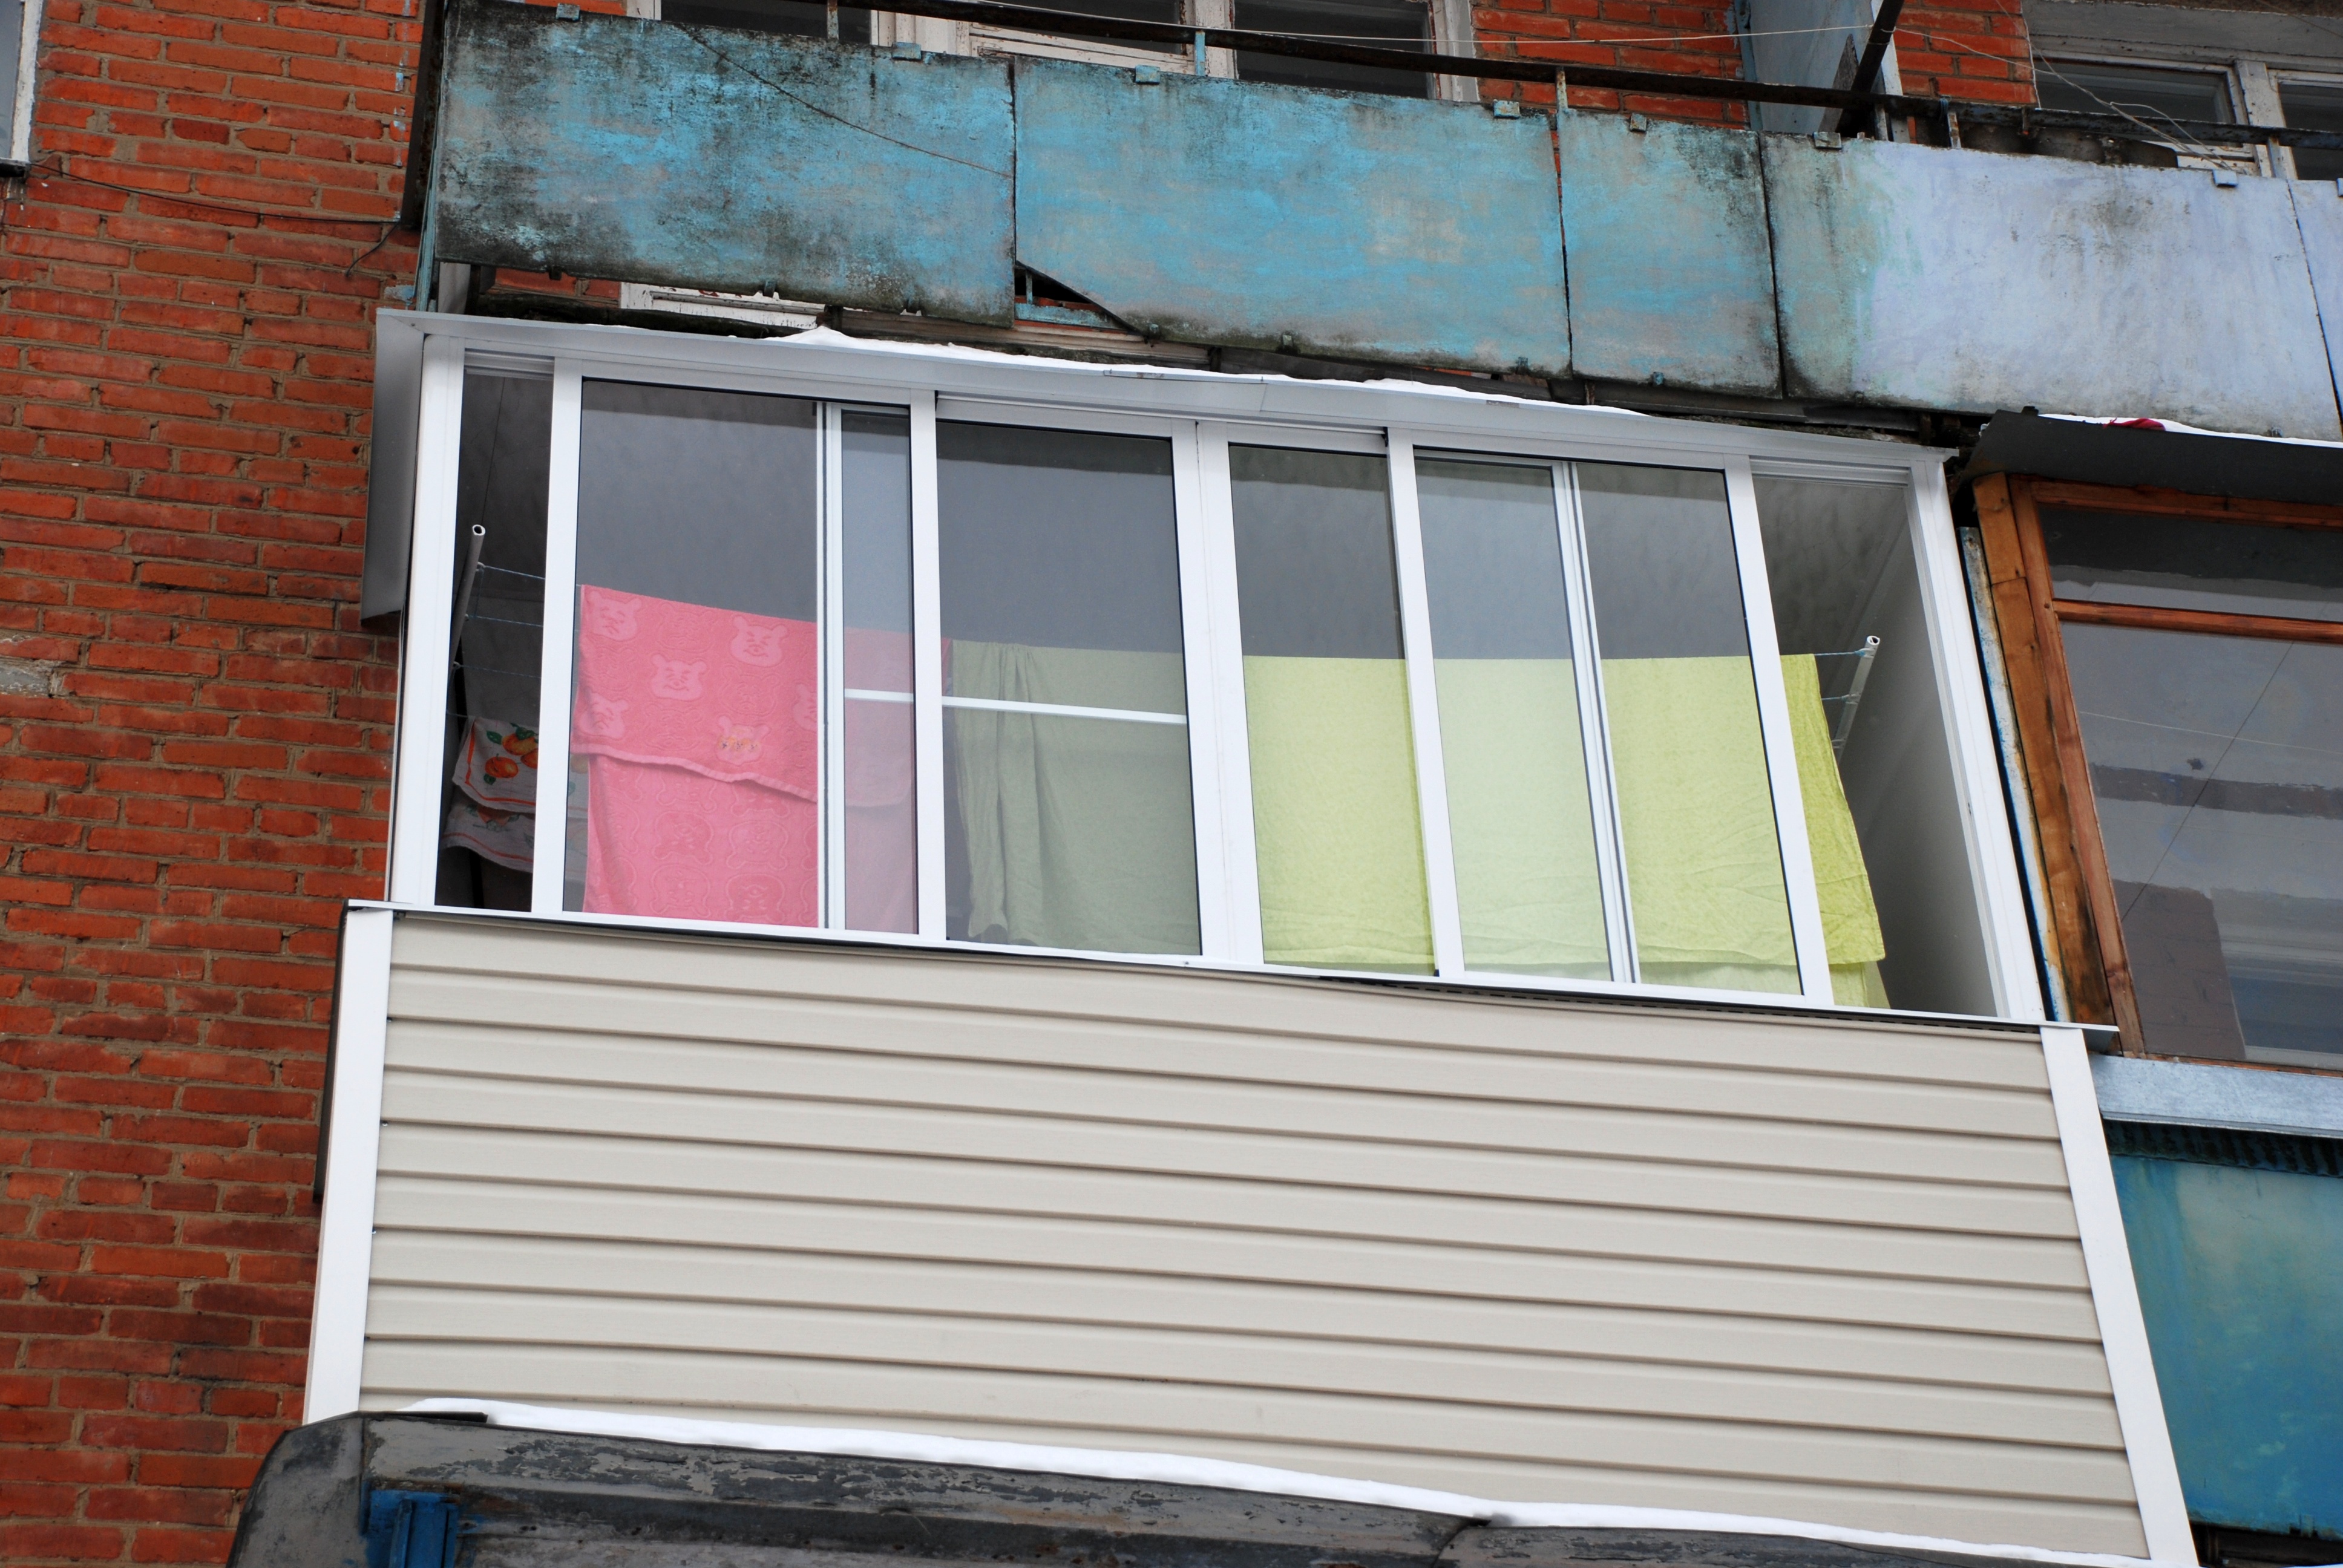
wood, house, window, roof, city, home, cityscape, balcony, color, facade, nikon, interior design, russia, d80, cityscapes, nikond80, moscowregion, podolsk, siding, daylighting, window covering